Mr. Burns

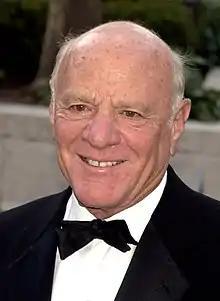
David Silverman based the appearance of Mr. Burns on Fox founder Barry Diller ("pictured").

Mr. Burns's character, appearance, and mannerisms are based on several different people. The show's creator Matt Groening principally based Mr. Burns on his high school teacher Mr. Bailey. Drawing further inspiration from oil tycoon John D. Rockefeller and his grandson David Rockefeller, Groening made Mr. Burns the "embodiment of corporate greed". Animator David Silverman modeled Mr. Burns's appearance on Fox founder Barry Diller, and modeled his body on a praying mantis. The idea of Mr. Burns reading employee names off cards in "There's No Disgrace Like Home" came from an article about Ronald Reagan that writer Al Jean had read. In some episodes, parallels have been drawn between Mr. Burns and moguls such as Howard Hughes and, more frequently, fictional character Charles Foster Kane from "Citizen Kane". Writer George Meyer lifted Mr. Burns's "Excellent!" hand gesture from his former "Saturday Night Live" colleague Jim Downey. While perhaps not intentional, Mr. Burns's physical characteristics and mannerisms are cited as a modern example of the commedia dell'arte character Pantalone.